2006 Kiholo Bay earthquake

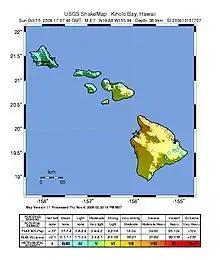
USGS ShakeMap for the event.

The most severe damage caused by the earthquake was focused on the north and western sides of the island of Hawaii. Damage was also quite heavy on the eastern side of Maui, and minor damage spread all the way out to western Oahu, away from the earthquake's epicenter. On the Big Island, many houses had large cracks and broken windows, and at least 61 buildings were destroyed and red-tagged by officials. Almost all houses in west Hawaii reported extensive internal damage but most avoided significant structural damage, the reason being that most of the buildings in the area around the epicenter of the earthquake have been built in the last few decades and are well constructed. Even so, over $200 million in damage occurred.